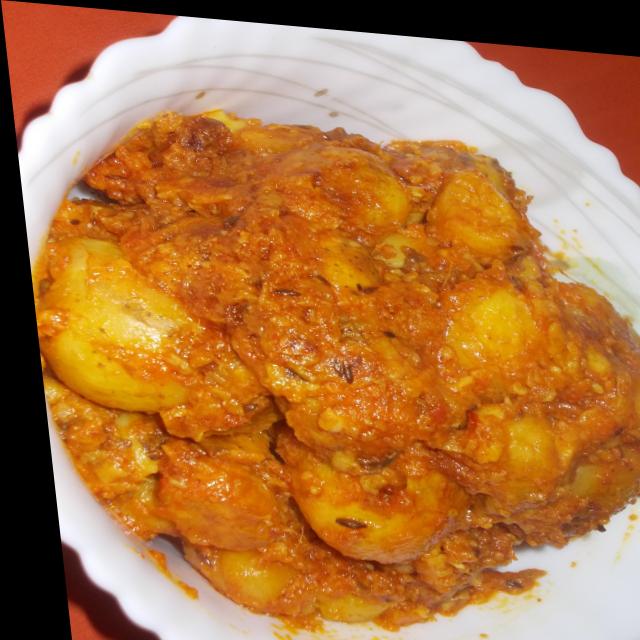
Dish: dum_aloo